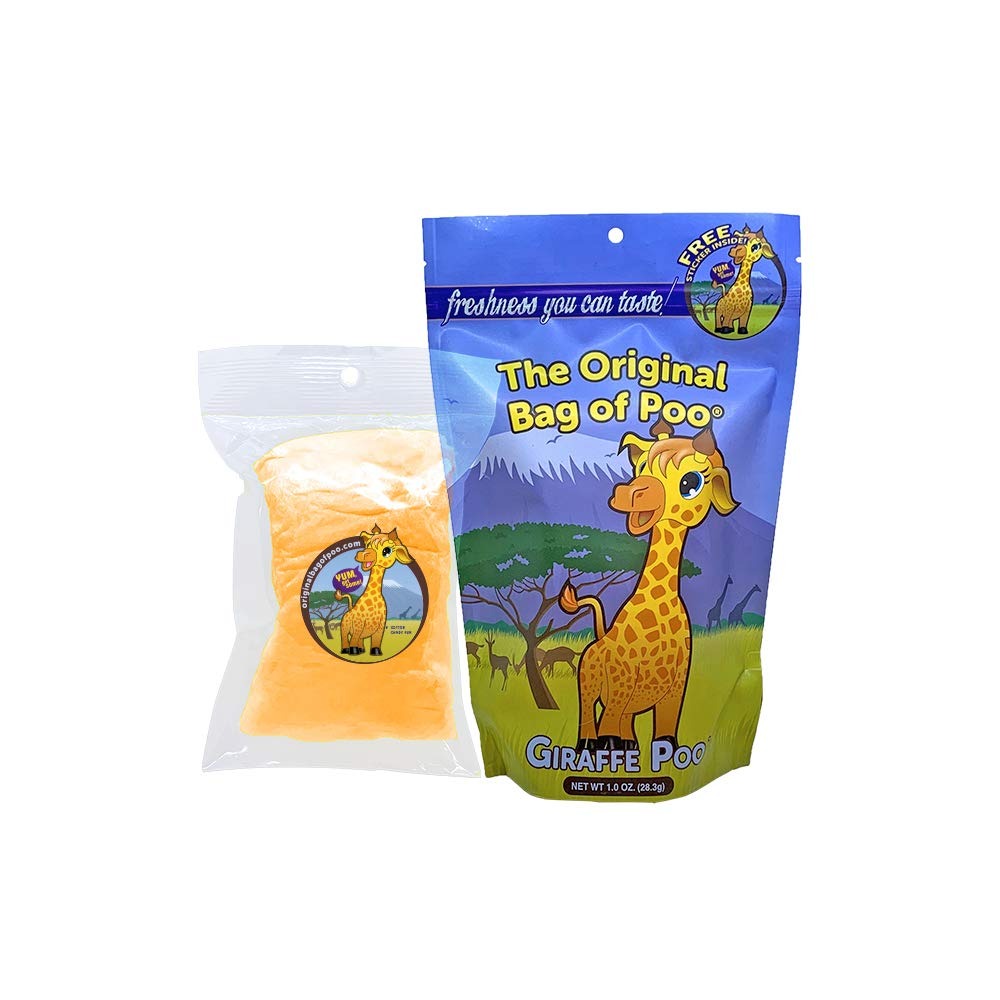
Item Name: The Original Bag of Poo, Giraffe Poop (Orange Cotton Candy) for Novelty Poop Gag Gifts
Bullet Point 1: SAFARI POO: You'll see more than just wild animals on a safari—you'll see their poo! Get a taste of this... treat... left behind by our favorite tall friend! Spread the laughter by sharing a one-of-a-kind novelty gift.
Bullet Point 2: YOUR NEW FAVORITE GAG GIFT: Do you want to pull a funny prank on your kids? Your husband? A friend? Anyone who chuckles at farts will roar with laughter at this poo gag gift!
Bullet Point 3: MELT-IN-YOUR-MOUTH COTTON CANDY: Take a bite out from this Bag of Poo and you'll find a mouthful of sweet and fluffy orange cotton candy! Our cotton candy is 100% Made in the USA so you know it’s nothing but yum!
Bullet Point 4: THE LIFE OF THE PARTY: This poo gag is always a hit. Great for a birthday party, office party, retirement party, white elephant trade, graduation, and Christmas.
Bullet Point 5: LOVED BY ALL AGES: Whether you're 10, 30, or 50, you'll get a kick out of this fake poo! Your kids, dad, mom, husband, wife, coworker, friend, grandparent and everyone else will crack up at this fun present and the high-quality sticker that comes inside!
Product Description: You'll see more than just wild animals on a safari—you'll see their poo! Do you want the perfect gag gift? A novelty present for a birthday party? Look no further—The Original Bag of Poo, Giraffe Poo is here to spread laughter and good fun! If you know someone who loves the poo emoji and farts, they'll love this prank. This pile of poo is the perfect present for a birthday, office party, retirement party, and white elephant trade. The bag also works great as a stocking stuffer for the Christmas season! The Original Bag of Poo, Giraffe Poo is loved by kids, adults, men, women, mom, dad, grandparents, and coworkers! Whether you're 10, 30, or 50, you'll get a kick out of this fake poo cotton candy gift and the high-quality vinyl sticker inside. If you love fake poo, you'll love our other flavors too: The Original Bag of Poo, Dinosaur Poo, Mermaid Poo, Sasquatch Poo, Unicorn Poo and more! Join in on the fun with your very own Bag of Poo!
Value: 1.0
Unit: Ounce

Price: 9.99